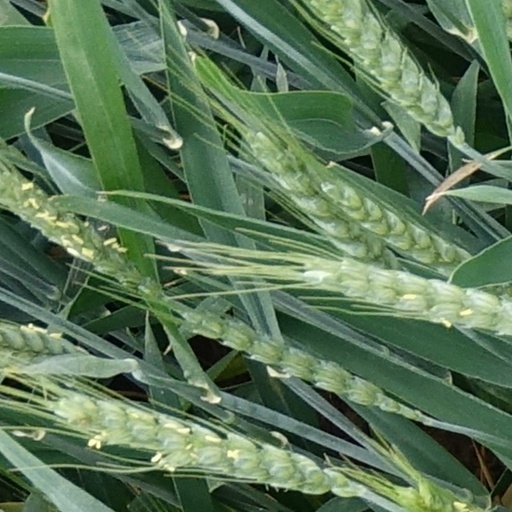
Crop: wheat